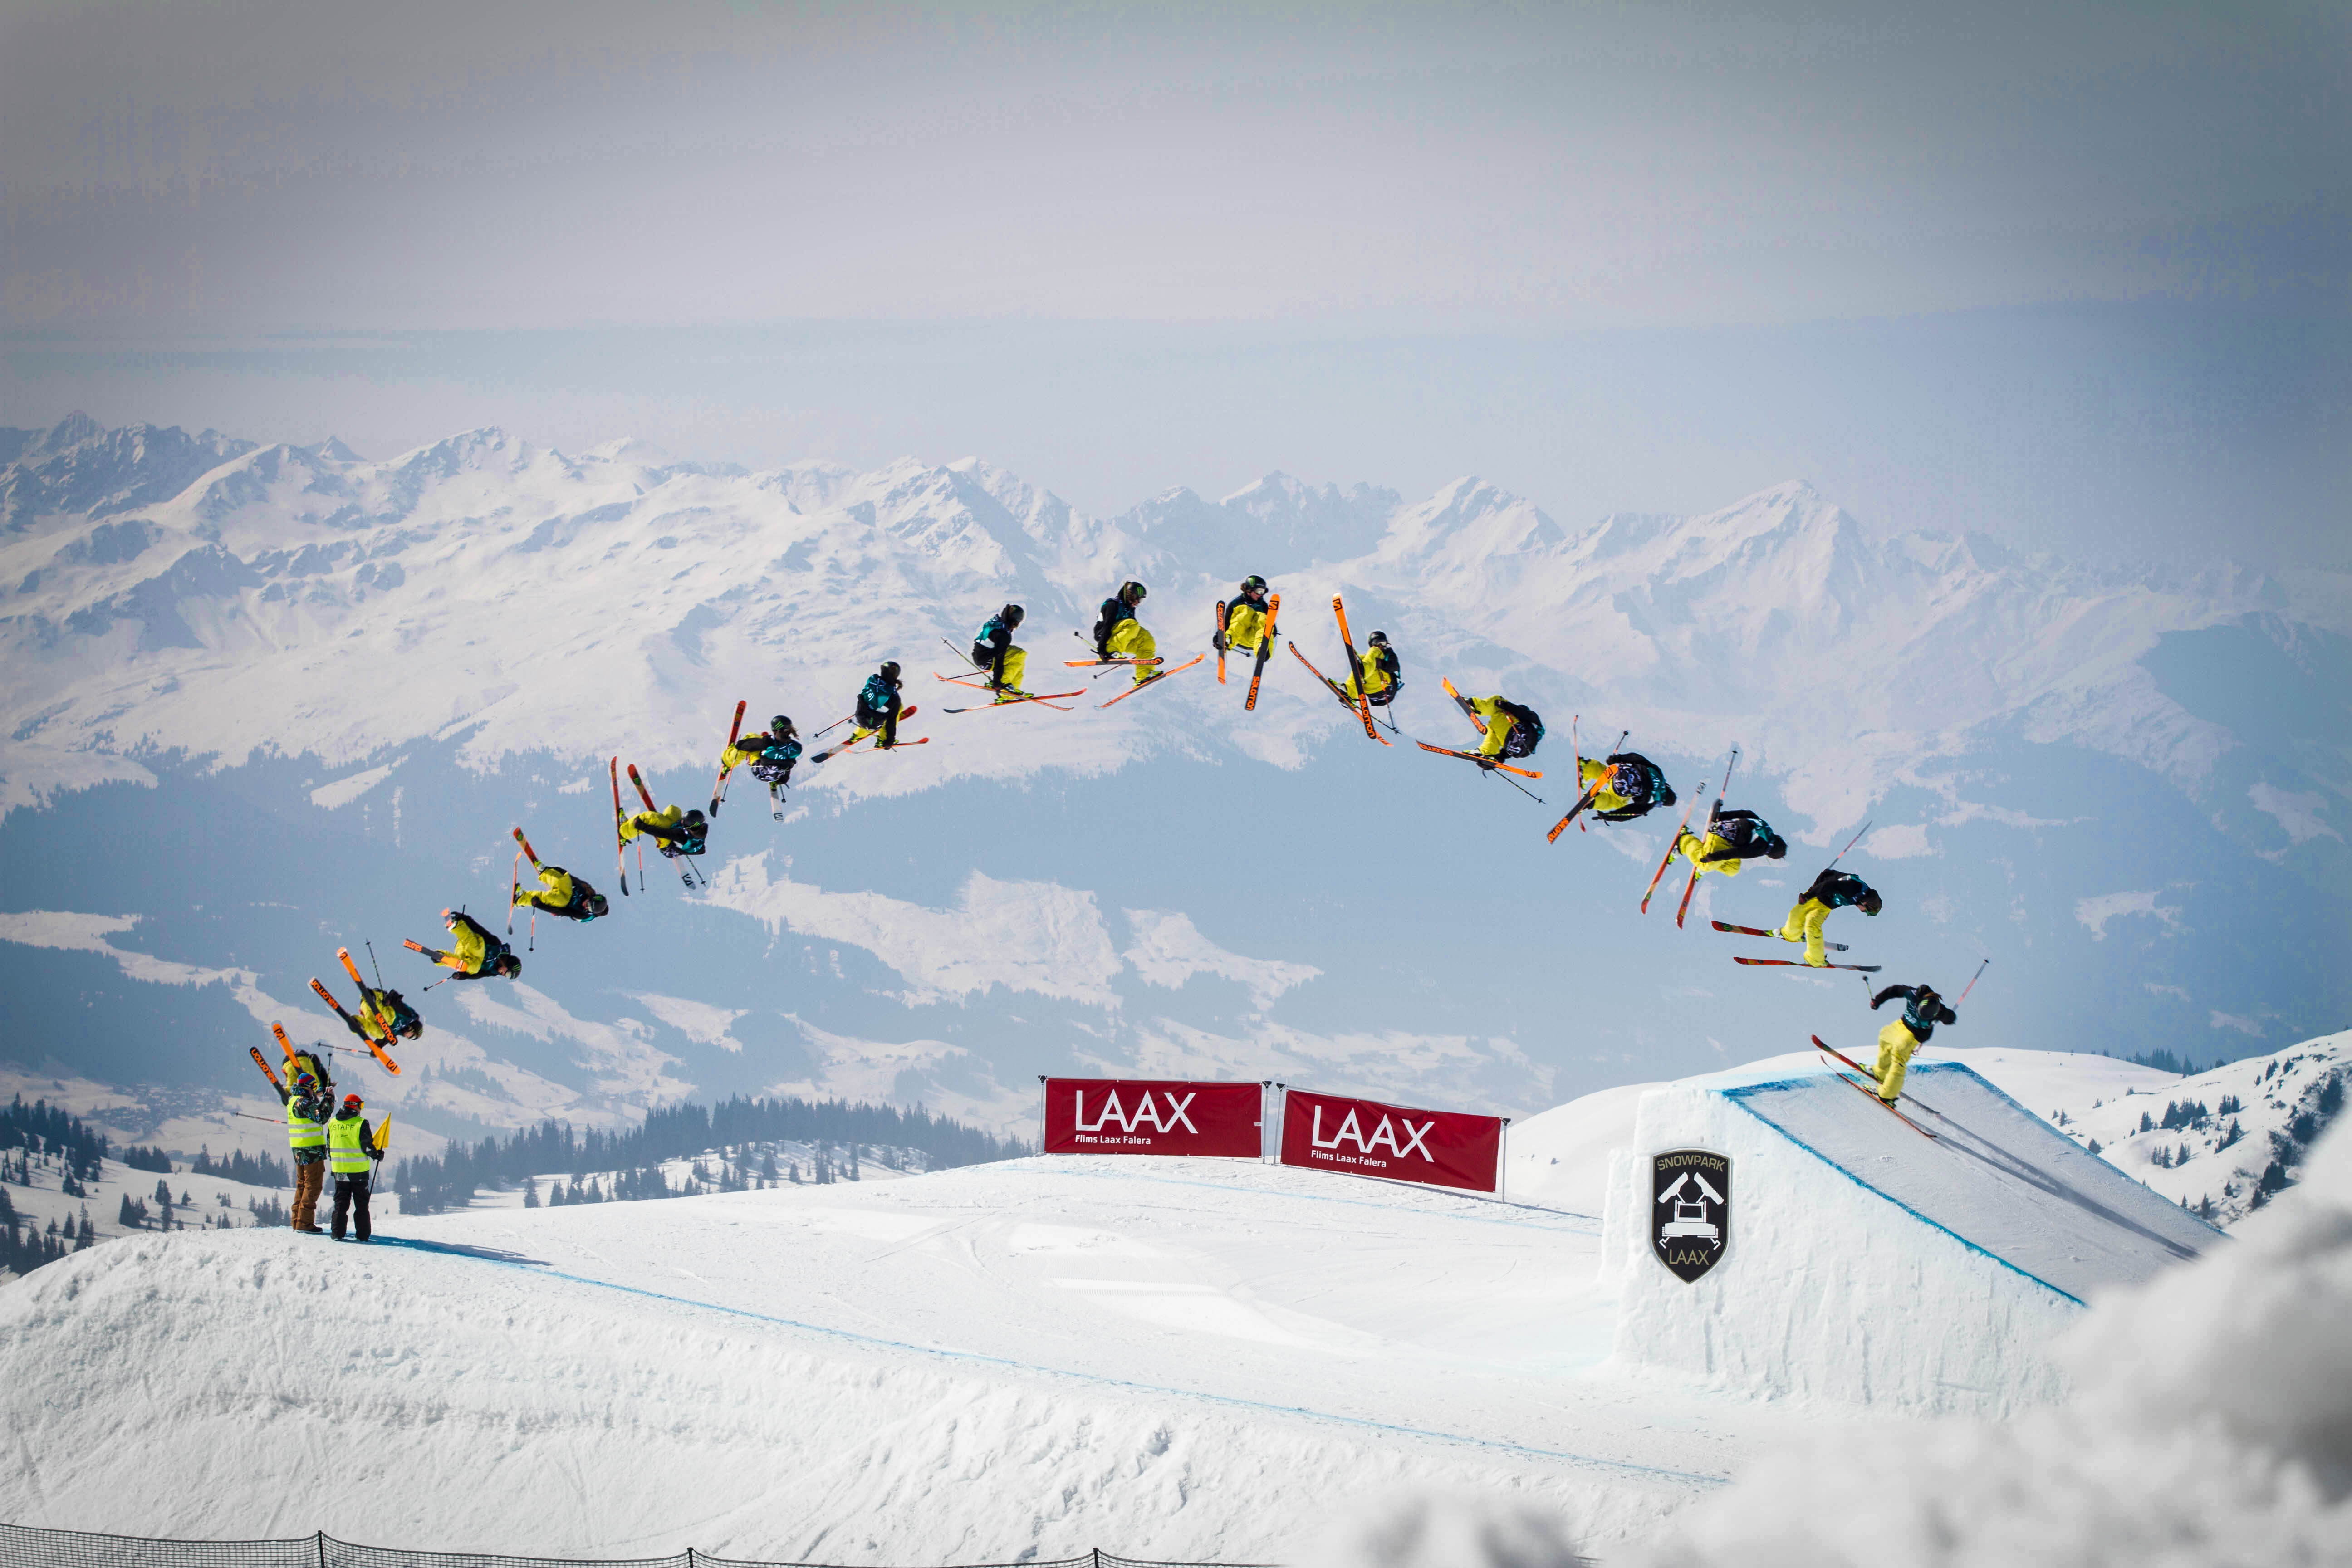
snow, jump, recreation, snowboard, extreme sport, skiing, sports equipment, winter sport, sports, downhill, ski, piste, sequence, ski touring, nordic skiing, ski mountaineering, ski equipment, outdoor recreation, alpine skiing, geological phenomenon, telemark skiing, freestyle skiing, ski cross, nordic combined